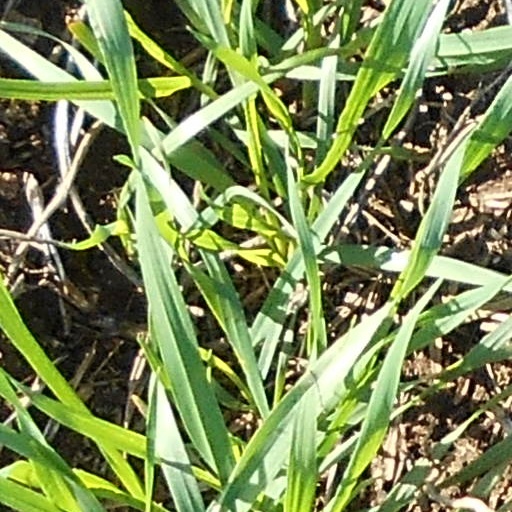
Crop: wheat